Rascal Flatts

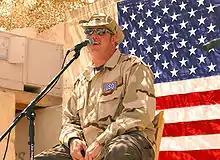
LeVox performing for members of the US armed forces at Baghdad International Airport, August 2005

Rascal Flatts released their first compilation album, "Greatest Hits Volume 1", on October 28, 2008. The album contains 13 of their biggest songs, starting with "Prayin' for Daylight" and going through "Life Is a Highway". The limited edition of the album contains a second disc with three Christmas songs: "White Christmas", "Jingle Bell Rock", and "I'll Be Home for Christmas". A year later in October 2009, they released a second edition of their greatest hits collection, this time with a second disc containing live performances of "Take Me There", "Summer Nights", "Me & My Gang", and "Winner at a Losing Game".